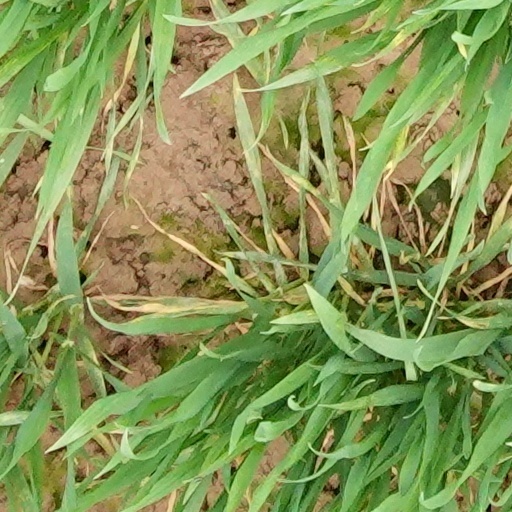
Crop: wheat